Drumheller Fountain

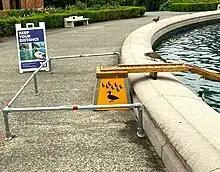
A duck ramp, built for the spring of 2021, attached to Drumheller Fountain.

Since the early 1900s, the fountain has been nicknamed "Frosh Pond" due to its association with pranks, particularly those targeting innocent freshmen. The tradition originated in 1909 when a group of sophomores dunked freshmen in the water of the fountain, leading to an initiation ritual each fall. Over the years, not only freshmen, but also ROTC recruits, sailors, divers, and people engaging in (unauthorized) winter swimming have found themselves in the pond. Additionally, non-human items ranging from rainbow trouts to a Domino's delivery truck have also made appearances in the fountain.